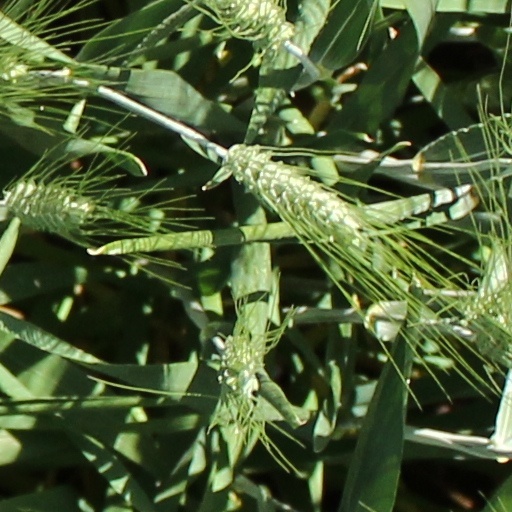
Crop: wheat